Fox Television Stations

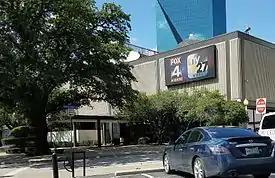
The studios for KDFW and KDFI in Dallas

The Fox-owned UPN affiliates were not included in the UPN/WB merger (The CW), which was announced on January 23, 2006. Soon after, these stations removed references to UPN from their on-air branding and websites. On February 22, 2006, FTS announced that all nine of their non-Fox outlets will be charter affiliates of a new service known as MyNetworkTV, which commenced operations on September 5, 2006, with telenovela programming that was original to be syndicated. On May 23, 2016, it was announced that one of the Fox-owned former UPN affiliates that were left out of the initial negotiations for CW affiliation a decade earlier, MyNetworkTV owned-and-operated station WPWR in Chicago, would be taking over the market's affiliation with the network from rival WGN-TV in September of that year. MyNetworkTV remained on WPWR as a secondary affiliation until 2019, when the CW affiliation transferred to WCIU-TV.